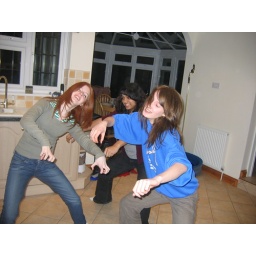
We are riding motor bikes in the style of the Girls Aloud video for Wake Me Up. Clearly.